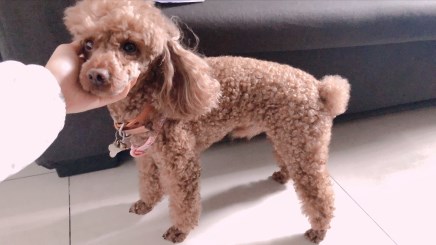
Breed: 7449-n000128-teddy